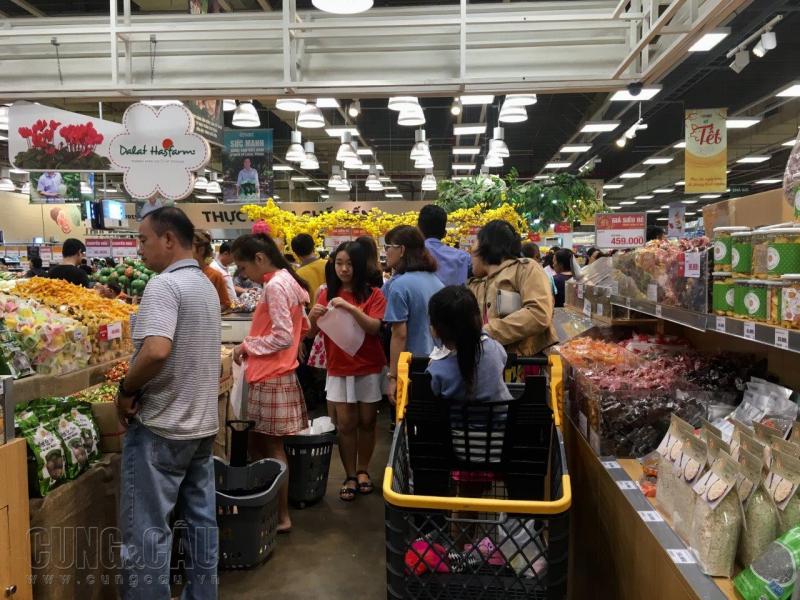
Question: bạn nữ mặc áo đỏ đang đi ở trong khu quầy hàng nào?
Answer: khu quầy hàng bán các loại hoa